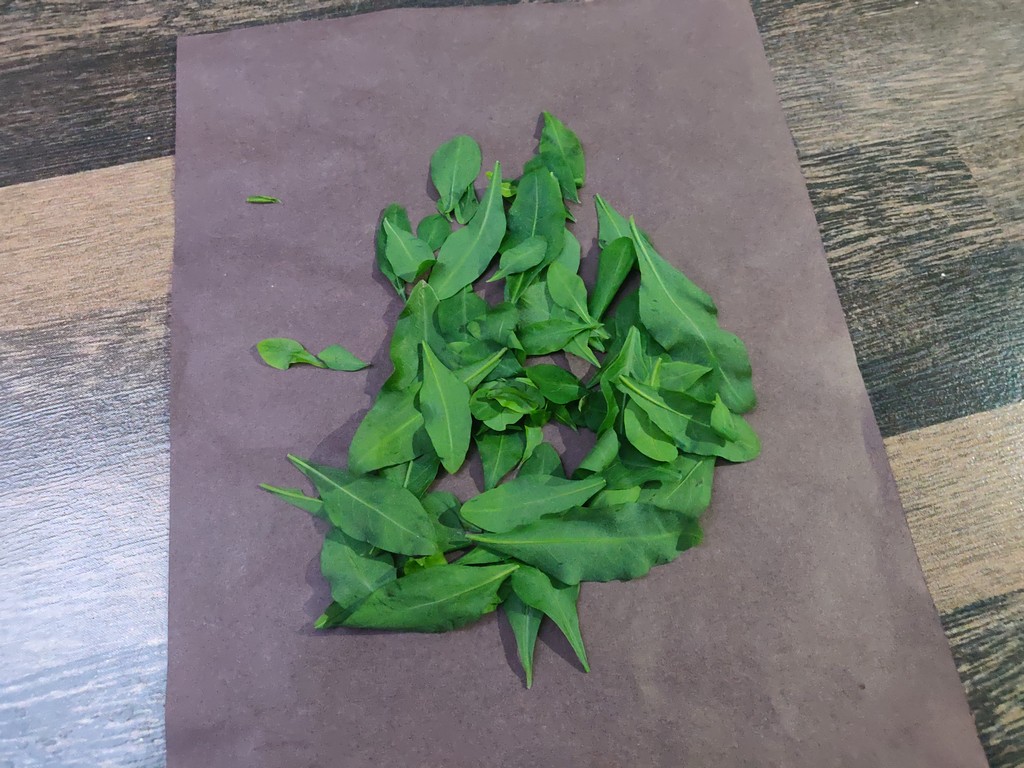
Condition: Healthy
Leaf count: multiple
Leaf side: unknown